Siege of Lucknow

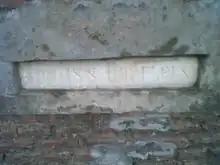
Inglis' Quarters in the ruins of Residency in Lucknow, circa 2014

The defenders were able to send messengers to and from the Alambagh, from where in turn messengers could reach Cawnpore. (Later, a semaphore system made the risky business of sending messengers between the Residency and the Alambagh unnecessary.) A volunteer civil servant, Thomas Henry Kavanagh, the son of a British soldier, disguised himself as a sepoy and ventured from the Residency aided by a local man named Kananji Lal. He and his scout crossed the entrenchments east of the city and reached the Alambagh to act as a guide to the next relief attempt. For this action, Kavanagh was awarded the Victoria Cross and was the first civilian in British history to be honoured with such an award for action during a military conflict.